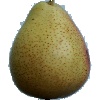
Label: Pear Forelle 1